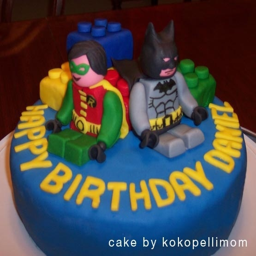
person wants this cake for his birthday